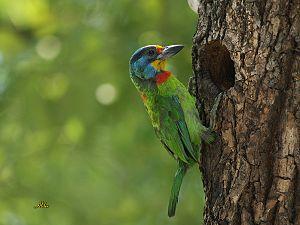
Le Barbu de Formose est une espèce d'oiseaux de la famille des Megalaimidae.